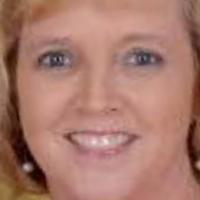
Age group: age 21-30